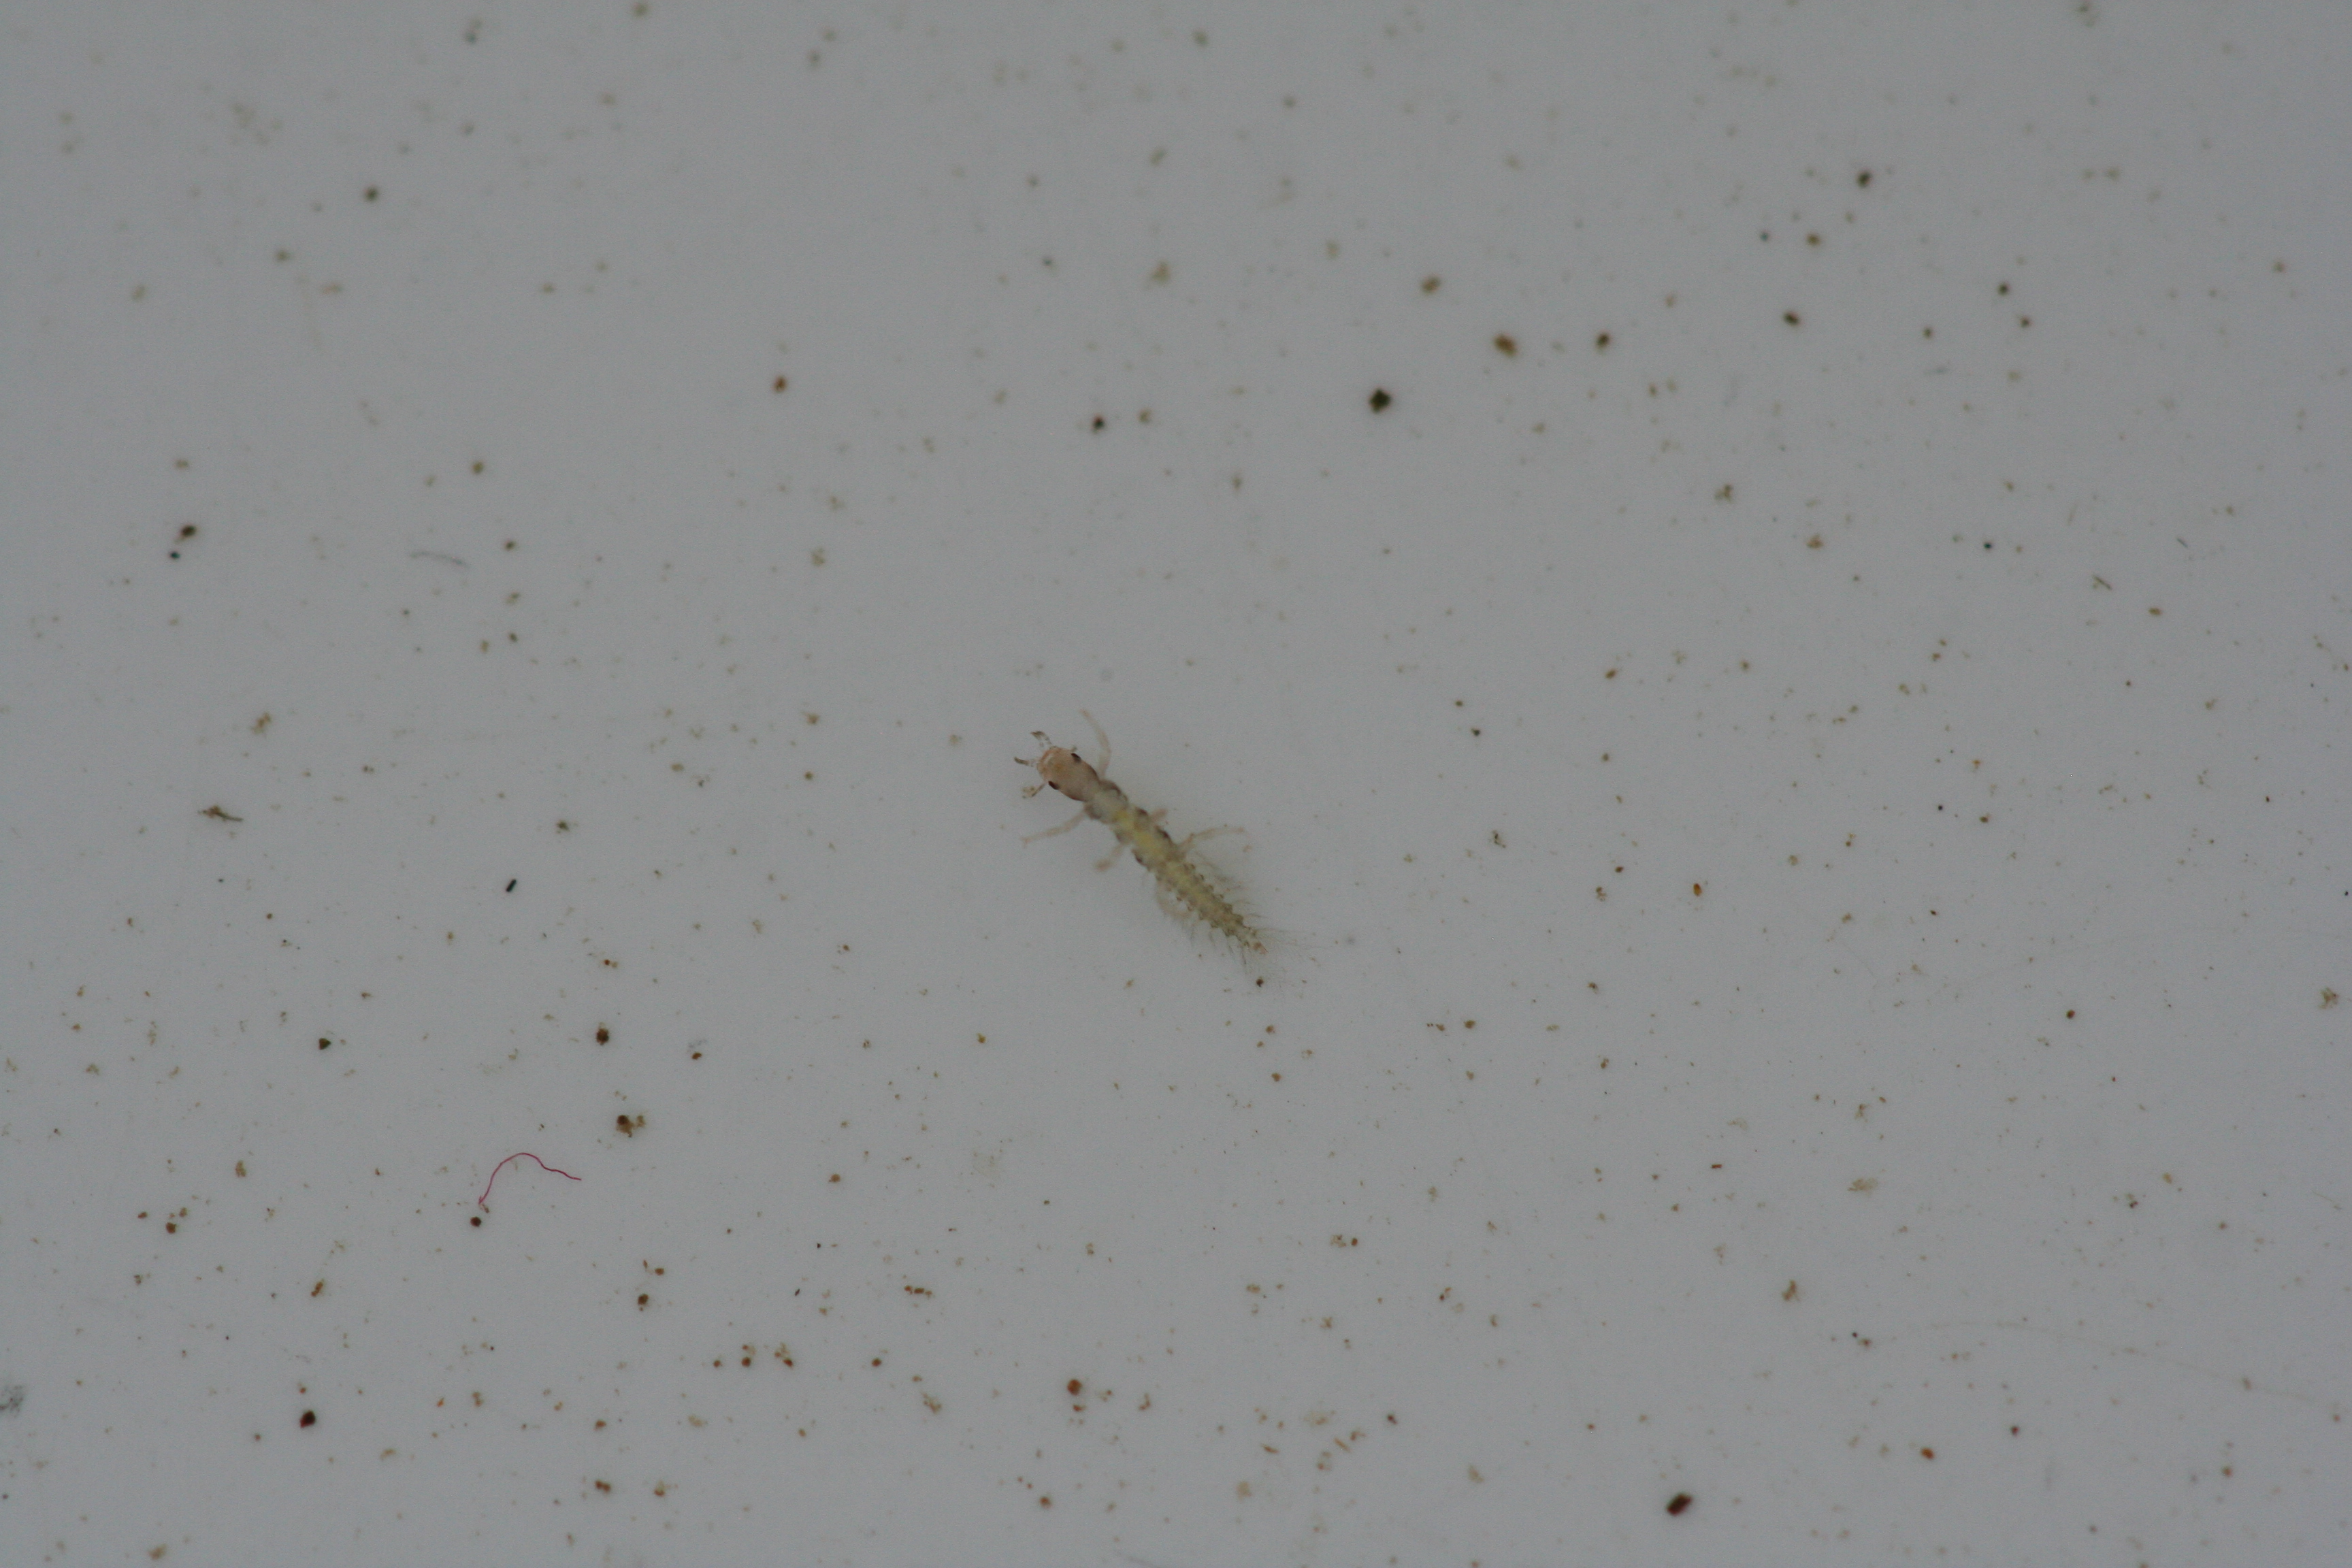
Macroinvertebrate group: bugs_and_beetles